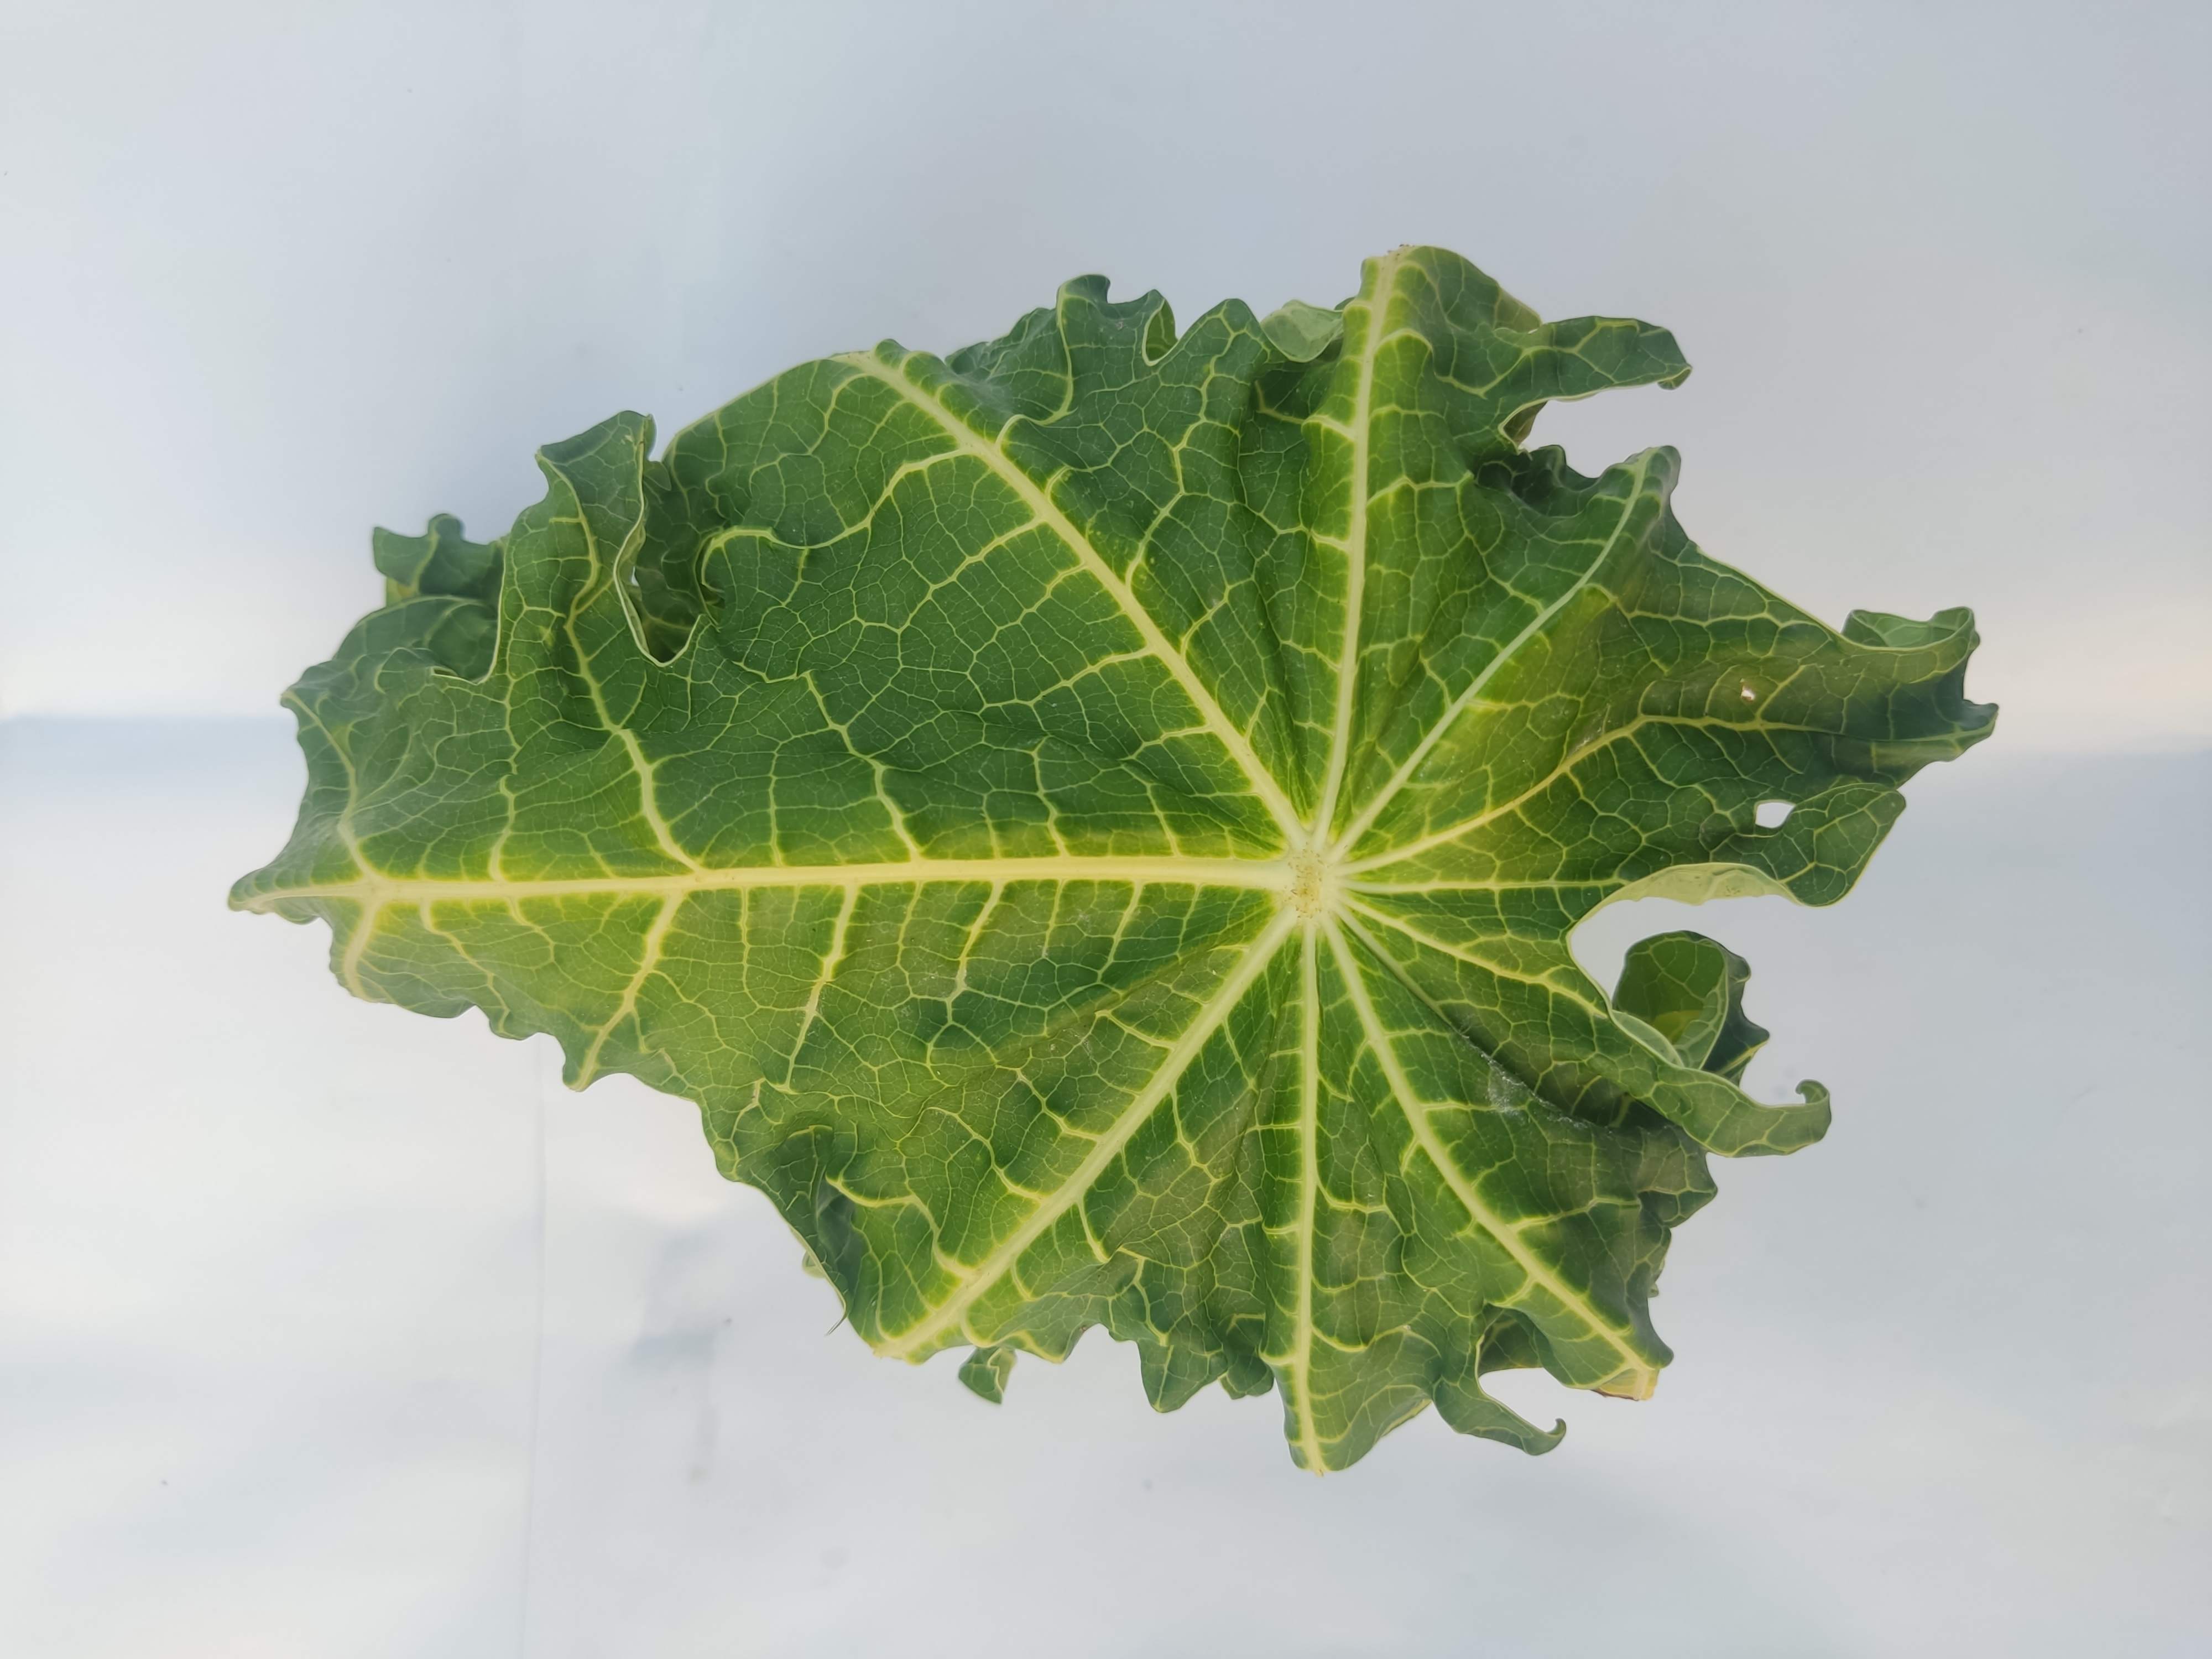
Label: Leaf Curl